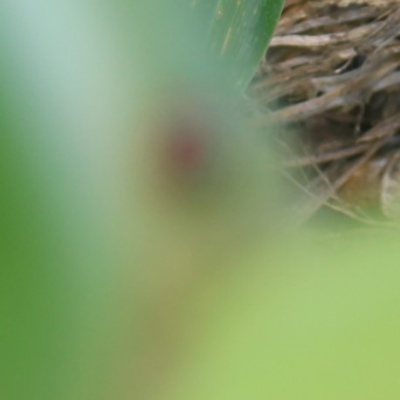
Crop: Maize
Condition: leaf beetle